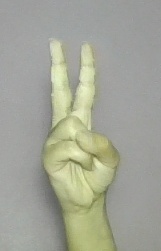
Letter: taa